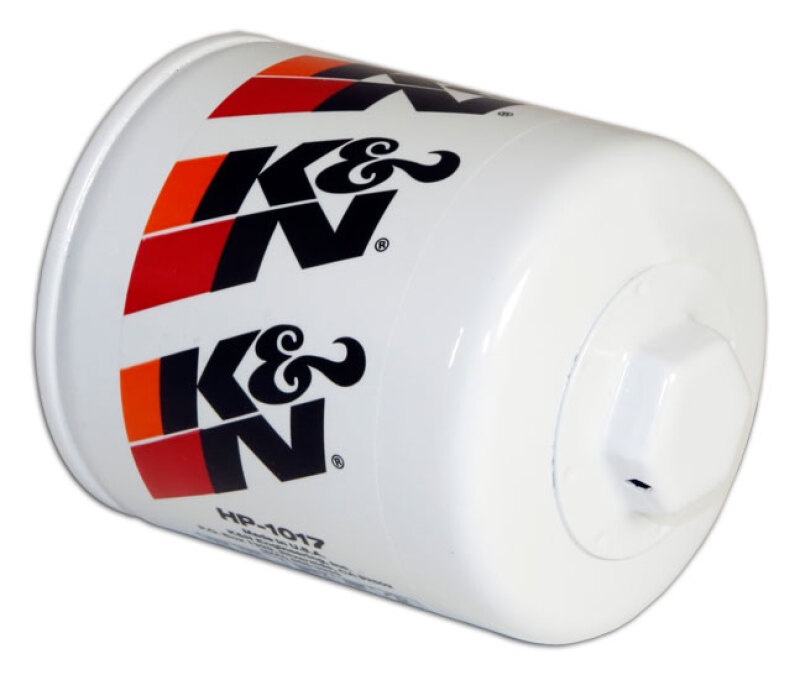
K&N 3.74inch / 2.98 OD Performance Gold Oil Filter
K&N premium oil filters are meticulously engineered to offer outstanding filtration and engine protection. Designed to operate with all synthetic, conventional, and blended motor oils, K&N's pleated synthetic-blend filtration media helps to shield your engine from contaminants and ensure a consistent flow of oil. The heavy-duty canister is engineered to be exceptionally durable, and a one-inch welded hex nut can be used for quick and easy filter removal. Each filter is specifically designed to withstand the service intervals recommended by vehicle manufacturers, and is protected by the K&N 1-Year Limited Warranty. This Part Fits: Year Make Model Submodel 2017-2020,2025 Alfa Romeo Giulia Base 2024 Alfa Romeo Giulia Competizione 2023 Alfa Romeo Giulia Estrema 2023 Alfa Romeo Giulia Lusso 2019-2020 Alfa Romeo Giulia Sport 2021-2024 Alfa Romeo Giulia Sprint 2017-2024 Alfa Romeo Giulia TI 2021 Alfa Romeo Giulia TI Sport 2025 Alfa Romeo Giulia Tributo Italiano 2022-2024 Alfa Romeo Giulia Veloce 2018-2020,2025 Alfa Romeo Stelvio Base 2024 Alfa Romeo Stelvio Competizione 2023 Alfa Romeo Stelvio Estrema 2023 Alfa Romeo Stelvio Lusso 2019-2020 Alfa Romeo Stelvio Sport 2021-2024 Alfa Romeo Stelvio Sprint 2018-2024 Alfa Romeo Stelvio TI 2021 Alfa Romeo Stelvio TI Sport 2025 Alfa Romeo Stelvio Tributo Italiano 2022-2024 Alfa Romeo Stelvio Veloce 2008-2010 Buick Enclave CX 2008-2010 Buick Enclave CXL 2017-2020 Buick Encore Base 2017-2020 Buick Encore Essence 2017-2020 Buick Encore Preferred 2017-2018 Buick Encore Preferred II 2017-2018 Buick Encore Premium 2017-2020 Buick Encore Sport Touring 2017-2020 Buick Envision Base 2017-2020 Buick Envision Essence 2017-2020 Buick Envision Preferred 2017-2020 Buick Envision Premium 2018-2019 Buick LaCrosse Base 2010 Buick LaCrosse CX 2010 Buick LaCrosse CXL 2008,2010 Buick LaCrosse CXS 2018-2019 Buick LaCrosse Essence 2018-2019 Buick LaCrosse Preferred 2018-2019 Buick LaCrosse Premium 2008-2009 Buick LaCrosse Super 2007 Buick Rainier CXL 2015-2017 Buick Regal Base 2011 Buick Regal CXL 2012-2017 Buick Regal GS 2012-2017 Buick Regal Premium 2016-2017 Buick Regal Sport Touring 2018-2020 Buick Regal Sportback Base 2018-2020 Buick Regal Sportback Essence 2018-2020 Buick Regal Sportback Preferred 2018-2019 Buick Regal Sportback Preferred II 2018-2020 Buick Regal TourX Base 2018-2020 Buick Regal TourX Essence 2018-2020 Buick Regal TourX Preferred 2013-2019 Cadillac ATS Base 2013-2019 Cadillac ATS Luxury 2013-2016 Cadillac ATS Performance 2013-2016 Cadillac ATS Premium 2016-2018 Cadillac CT6 Base 2016-2019 Cadillac CT6 Luxury 2017-2018 Cadillac CT6 Plug-In 2019 Cadillac CT6 Premium Luxury 2014-2019 Cadillac CTS Base 2014-2018 Cadillac CTS Luxury 2014-2016 Cadillac CTS Performance 2014-2016 Cadillac CTS Premium 2007,2009-2019 Cadillac CTS V 2007-2015 Cadillac Escalade Base 2009-2013 Cadillac Escalade Hybrid 2010-2013 Cadillac Escalade Hybrid Platinum 2011-2015 Cadillac Escalade Luxury 2008-2015 Cadillac Escalade Platinum 2011-2015 Cadillac Escalade Premium 2007-2015 Cadillac Escalade ESV Base 2011-2015 Cadillac Escalade ESV Luxury 2008-2015 Cadillac Escalade ESV Platinum 2011-2015 Cadillac Escalade ESV Premium 2007-2013 Cadillac Escalade EXT Base 2011-2013 Cadillac Escalade EXT Luxury 2011-2013 Cadillac Escalade EXT Premium 2010 Cadillac SRX Base 2010 Cadillac SRX Luxury 2010 Cadillac SRX Performance 2010 Cadillac SRX Premium 2013 Chevrolet Avalanche Black Diamond LS 2013 Chevrolet Avalanche Black Diamond LT 2013 Chevrolet Avalanche Black Diamond LTZ 2007-2012 Chevrolet Avalanche LS 2007-2012 Chevrolet Avalanche LT 2007-2012 Chevrolet Avalanche LTZ 2019 Chevrolet Blazer Base 2019-2020 Chevrolet Blazer L 2020 Chevrolet Blazer LT 2014,2017-2020 Chevrolet Camaro LS 2016-2020 Chevrolet Camaro LT 2010-2020 Chevrolet Camaro SS 2014-2015 Chevrolet Camaro Z/28 2012-2015,2017-2020 Chevrolet Camaro ZL1 2011-2017 Chevrolet Caprice PPV 2015-2020 Chevrolet Colorado Base 2009-2012,2015-2020 Chevrolet Colorado LT 2015-2020 Chevrolet Colorado WT 2015-2019 Chevrolet Colorado Z71 2013 Chevrolet Corvette 427 2008 Chevrolet Corvette 427 Limited Edition Z06 2007-2013 Chevrolet Corvette Base 2010-2013,2017-2019 Chevrolet Corvette Grand Sport 2014-2019 Chevrolet Corvette Stingray 2006-2013,2015-2019 Chevrolet Corvette Z06 2011 Chevrolet Corvette Z06 Carbon 2009-2013,2019 Chevrolet Corvette ZR1 2016-2019 Chevrolet Cruze L 2016-2019 Chevrolet Cruze LS 2016-2019 Chevrolet Cruze LT 2016-2019 Chevrolet Cruze Premier 2018-2020 Chevrolet Equinox L 2018-2020 Chevrolet Equinox LS 2010,2018-2020 Chevrolet Equinox LT 2010 Chevrolet Equinox LTZ 2018-2020 Chevrolet Equinox Premier 2008-2009 Chevrolet Equinox Sport 2007-2014 Chevrolet Express 1500 Base 2007-2014 Chevrolet Express 1500 LS 2007-2014 Chevrolet Express 1500 LT 2007-2020 Chevrolet Express 2500 Base 2007-2020 Chevrolet Express 2500 LS 2007-2020 Chevrolet Express 2500 LT 2007-2020 Chevrolet Express 3500 Base 2007-2020 Chevrolet Express 3500 LS 2007-2020 Chevrolet Express 3500 LT 2012-2019 Chevrolet Impala LS 2012-2018 Chevrolet Impala LT 2012-2016 Chevrolet Impala LTZ 2013 Chevrolet Impala Police 2017-2018 Chevrolet Impala Premier 2007-2009 Chevrolet Impala SS 2014-2015 Chevrolet Impala Limited LS 2014-2015 Chevrolet Impala Limited LT 2014-2015 Chevrolet Impala Limited LTZ 2014-2016 Chevrolet Impala Limited Police 2016-2019 Chevrolet LCF 3500 Base 2016-2020 Chevrolet Malibu L 2013-2020 Chevrolet Malibu LS 2008-2020 Chevrolet Malibu LT 2008-2015 Chevrolet Malibu LTZ 2016-2020 Chevrolet Malibu Premier 2019-2020 Chevrolet Malibu RS 2016 Chevrolet Malibu Limited LS 2016 Chevrolet Malibu Limited LT 2016 Chevrolet Malibu Limited LTZ 2007 Chevrolet Monte Carlo SS 2014-2015 Chevrolet Silverado 1500 High Country 2009-2013 Chevrolet Silverado 1500 Hybrid 2007-2013 Chevrolet Silverado 1500 LS 2007-2013 Chevrolet Silverado 1500 LT 2007-2015 Chevrolet Silverado 1500 LTZ 2007-2013 Chevrolet Silverado 1500 WT 2010-2013 Chevrolet Silverado 1500 XFE 2007 Chevrolet Silverado 1500 Classic Hybrid 2007 Chevrolet Silverado 1500 Classic LS 2007 Chevrolet Silverado 1500 Classic LT 2007 Chevrolet Silverado 1500 Classic SS 2007 Chevrolet Silverado 1500 Classic WT 2007 Chevrolet Silverado 1500 HD Classic LT 2015-2019 Chevrolet Silverado 2500 HD High Country 2007-2019 Chevrolet Silverado 2500 HD LT 2007-2019 Chevrolet Silverado 2500 HD LTZ 2007-2019 Chevrolet Silverado 2500 HD WT 2007 Chevrolet Silverado 2500 HD Classic LS 2007 Chevrolet Silverado 2500 HD Classic LT 2007 Chevrolet Silverado 2500 HD Classic WT 2007 Chevrolet Silverado 3500 Classic LS 2007 Chevrolet Silverado 3500 Classic LT 2007 Chevrolet Silverado 3500 Classic WT 2015-2019 Chevrolet Silverado 3500 HD High Country 2007-2019 Chevrolet Silverado 3500 HD LT 2007-2019 Chevrolet Silverado 3500 HD LTZ 2007-2019 Chevrolet Silverado 3500 HD WT 2017-2020 Chevrolet Spark ACTIV 2016-2020 Chevrolet Spark LS 2016-2020 Chevrolet Spark LT 2014-2017 Chevrolet SS Base 2015 Chevrolet Suburban LS 2015 Chevrolet Suburban LT 2015 Chevrolet Suburban LTZ 2007-2014 Chevrolet Suburban 1500 LS 2007-2014 Chevrolet Suburban 1500 LT 2007-2014 Chevrolet Suburban 1500 LTZ 2007-2013 Chevrolet Suburban 2500 LS 2007-2013 Chevrolet Suburban 2500 LT 2007 Chevrolet Suburban 2500 LTZ 2016-2019 Chevrolet Suburban 3500 HD LS 2016-2019 Chevrolet Suburban 3500 HD LT 2008-2013 Chevrolet Tahoe Hybrid 2007-2015 Chevrolet Tahoe LS 2007-2015 Chevrolet Tahoe LT 2007-2015 Chevrolet Tahoe LTZ 2007-2015 Chevrolet Tahoe PPV 2012-2015 Chevrolet Tahoe SSV 2008 Chevrolet Trailblazer Base 2007 Chevrolet Trailblazer LS
Brand: K&N Engineering
Category: Vehicles & Parts > Vehicle Parts & Accessories > Vehicle Maintenance, Care & Decor > Vehicle Fluids > Vehicle Motor Oil